Lifekeeper

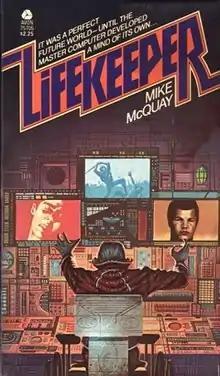
First edition (publ. Avon Books)

Greg Costikyan reviewed "Lifekeeper" in "Ares Magazine" #5 and commented that "McQuay should have taken Brunner's advice to would-be writers: first write a novel; then throw it out; then write another novel. Your second might be readable."